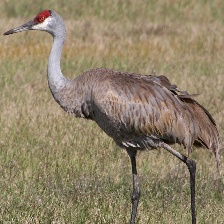
Species: SANDHILL CRANE
Scientific name: GRUS CANADENSIS
ImageNet parent category: crane